M. Casey Rodgers

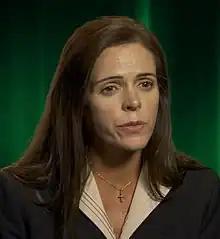
Rodgers in 2013

Margaret Catharine Rodgers (born August 13, 1964), known professionally as M. Casey Rodgers, is a United States district judge of the United States District Court for the Northern District of Florida.